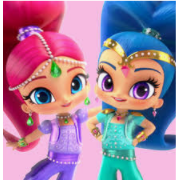
Portrait style: Cartoon Portrait